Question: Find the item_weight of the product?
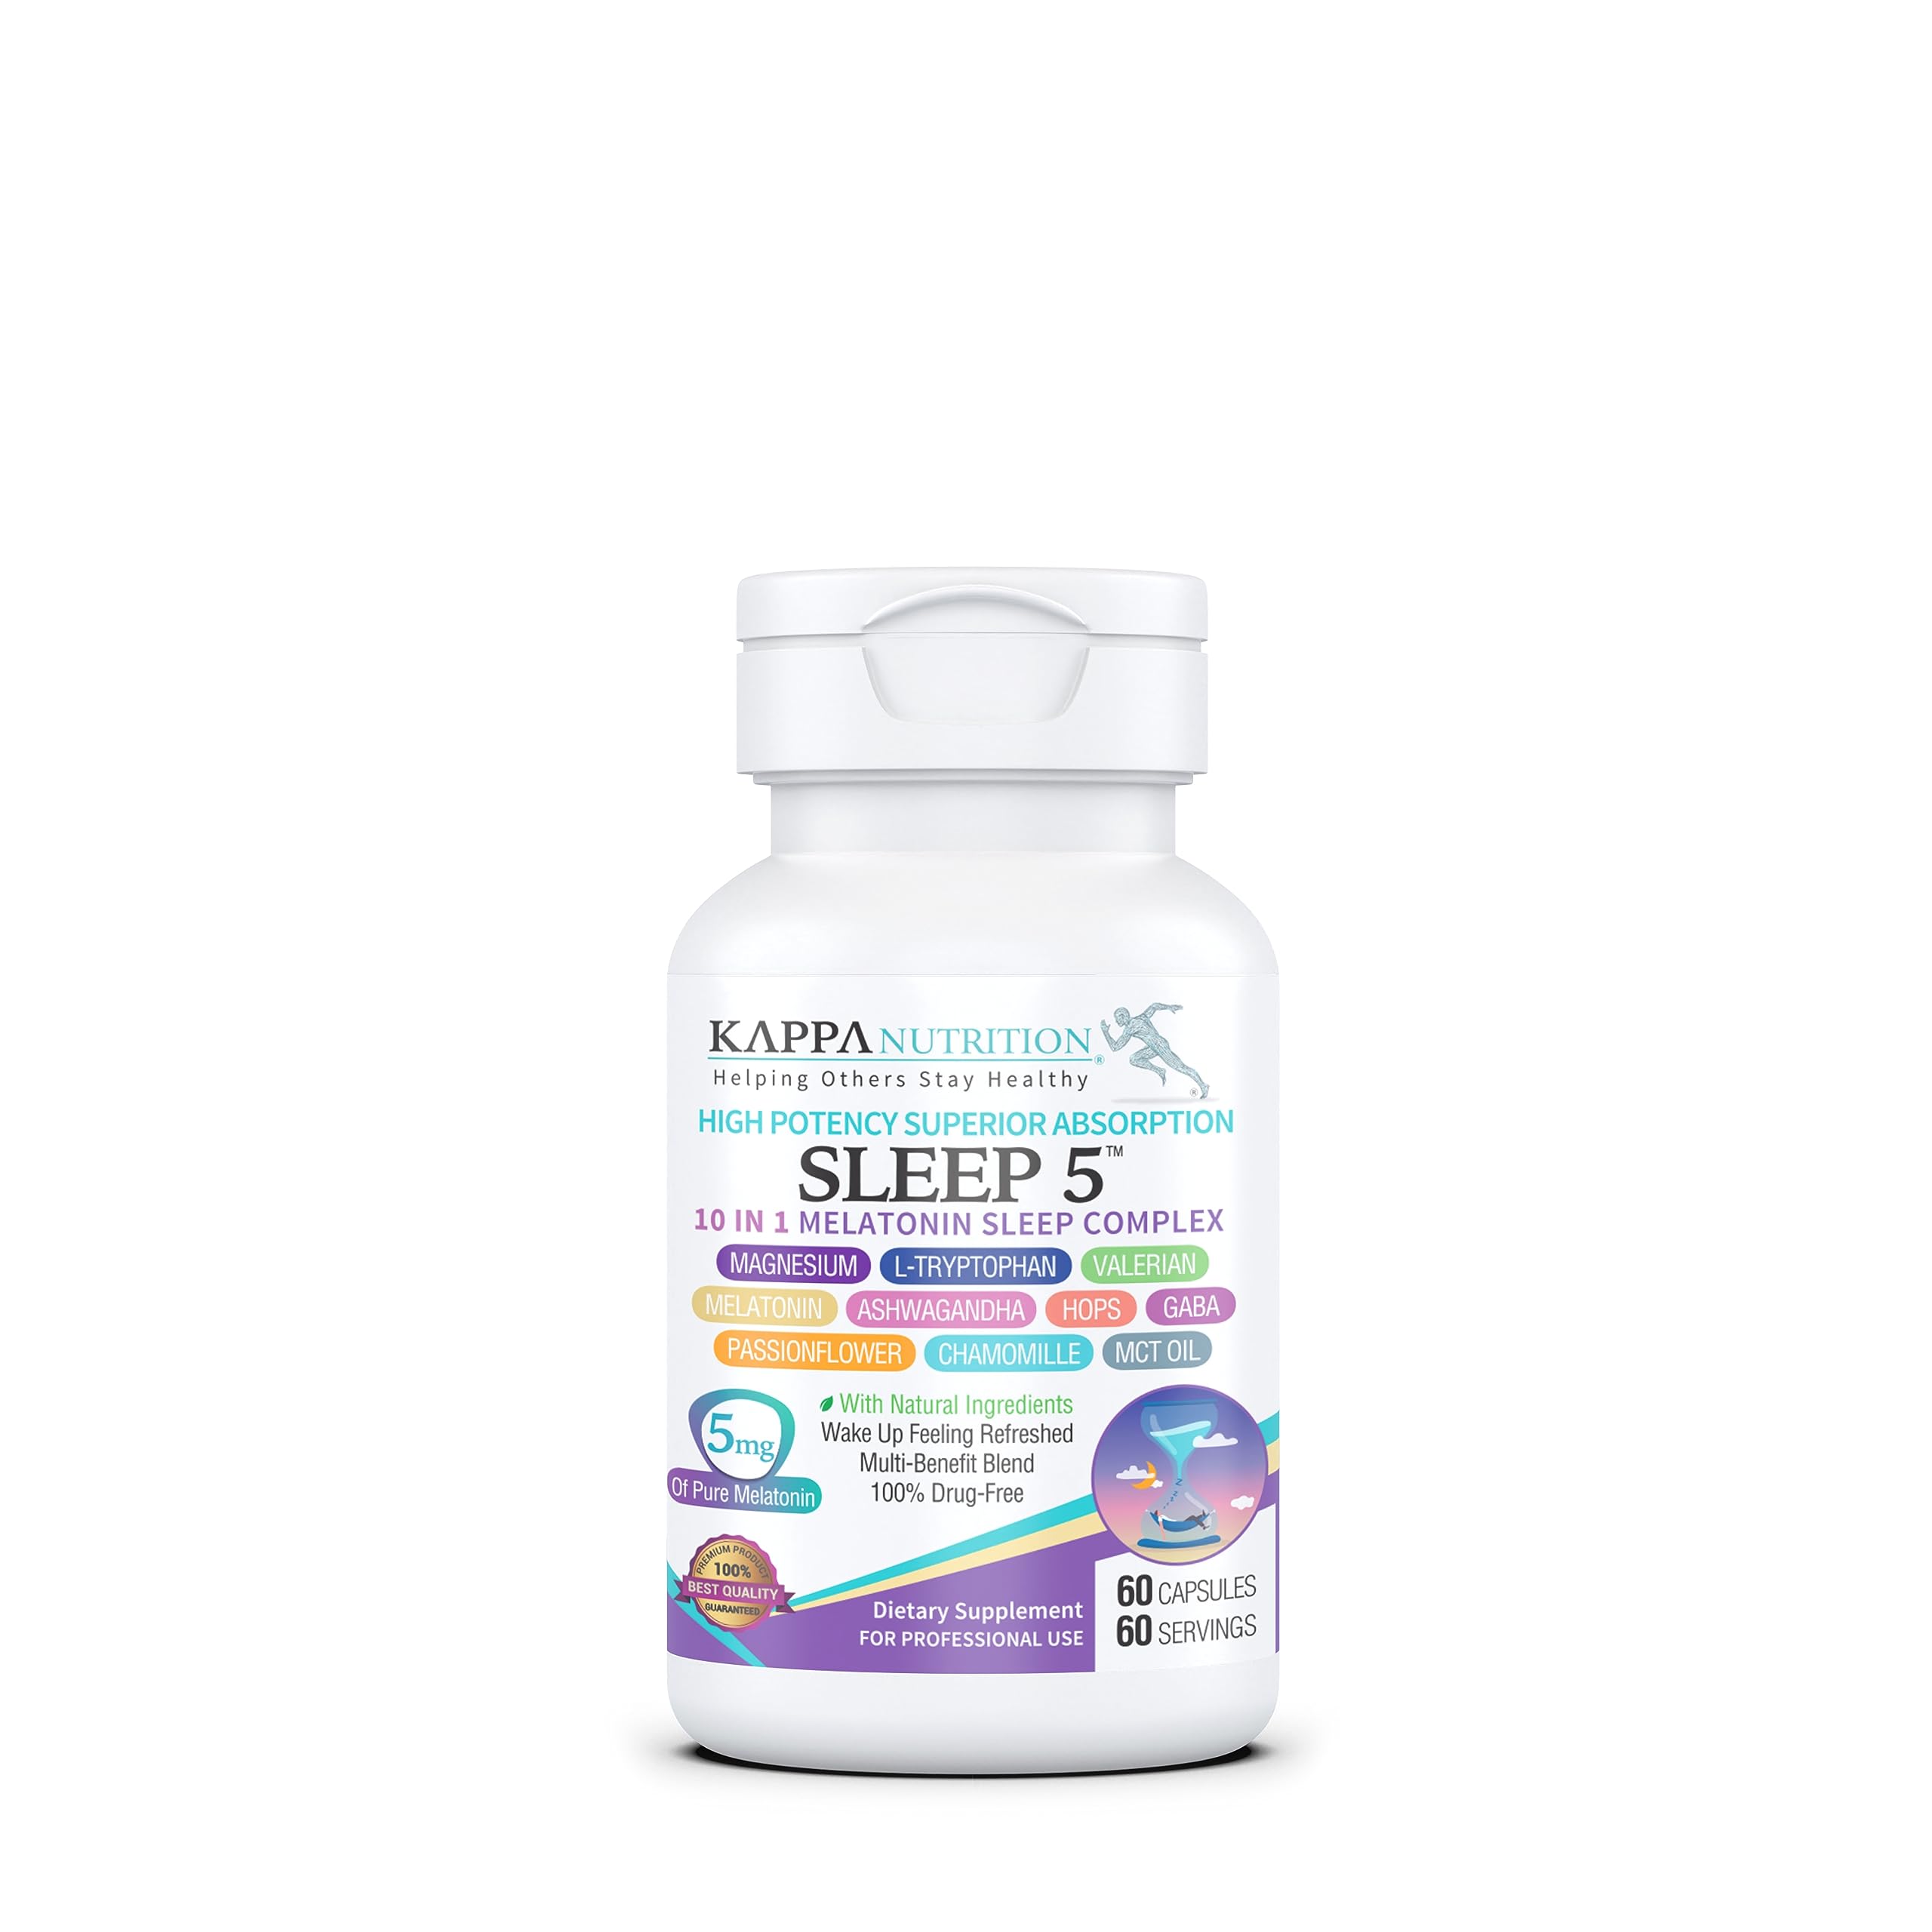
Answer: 5.0 milligram